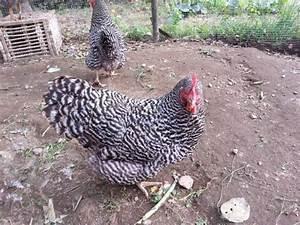
chicken